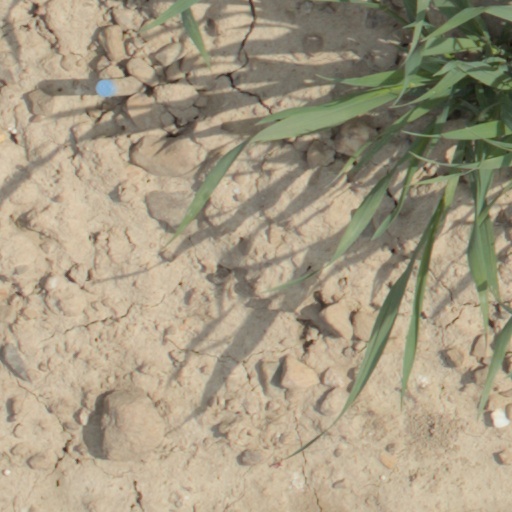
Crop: wheat